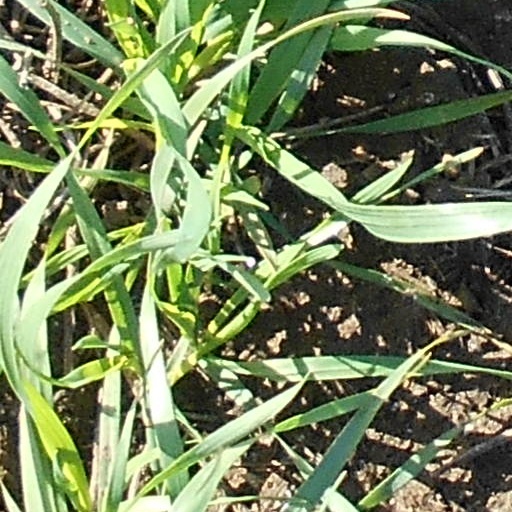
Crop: wheat